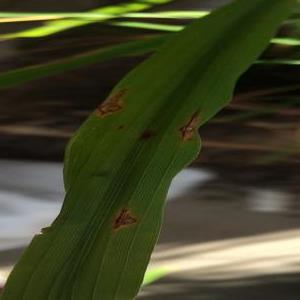
Disease: Blast